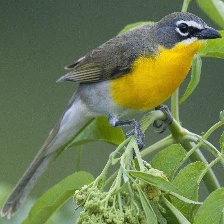
Species: YELLOW BREASTED CHAT
Scientific name: ICTERIA VIRENS